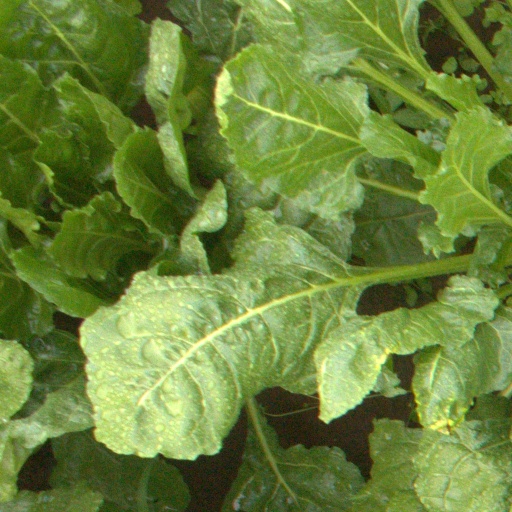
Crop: sugar beet